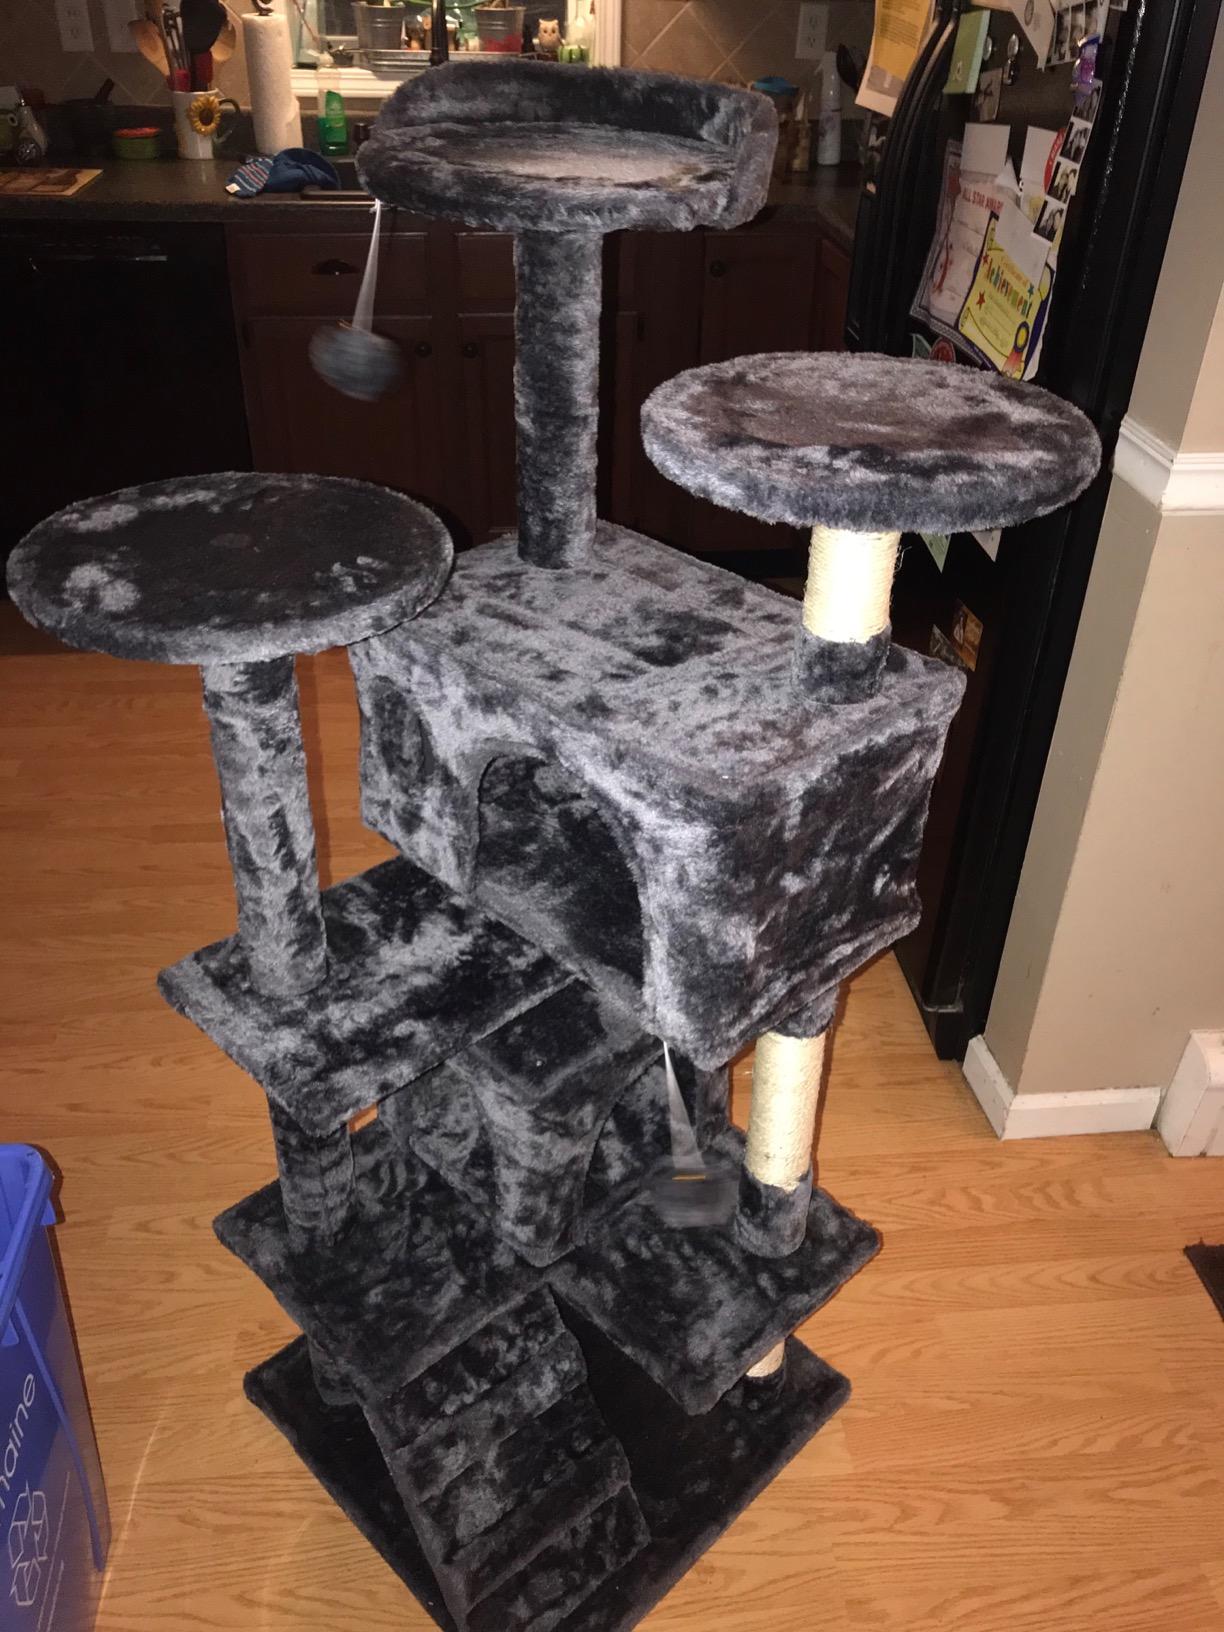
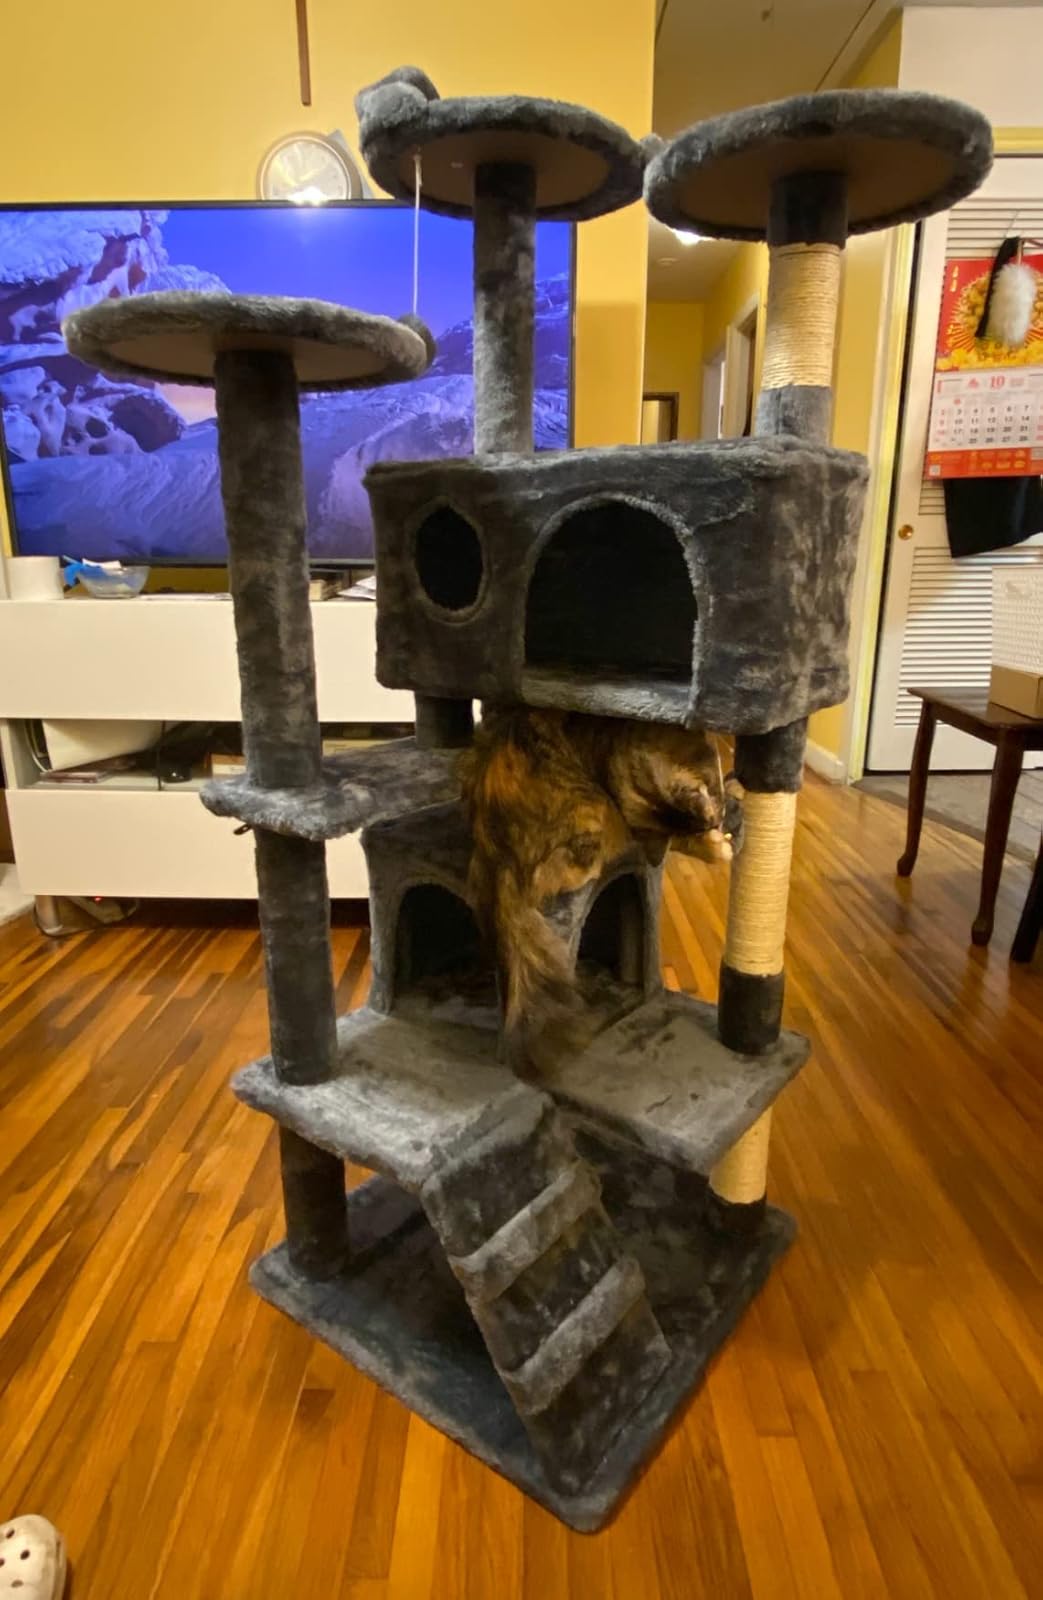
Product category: items_cat tree
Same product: yes